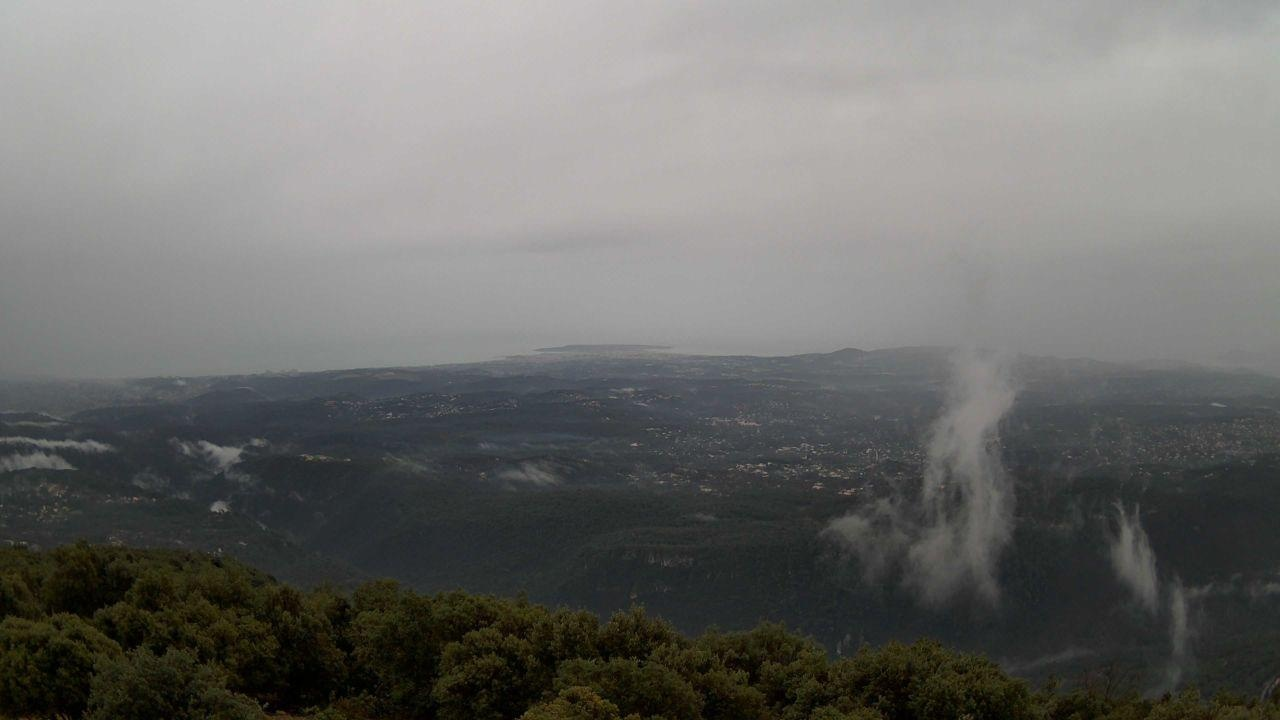
Fire: no
Smoke: no